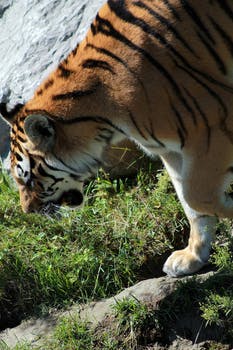
Label: No Watermark